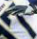
Number: 7